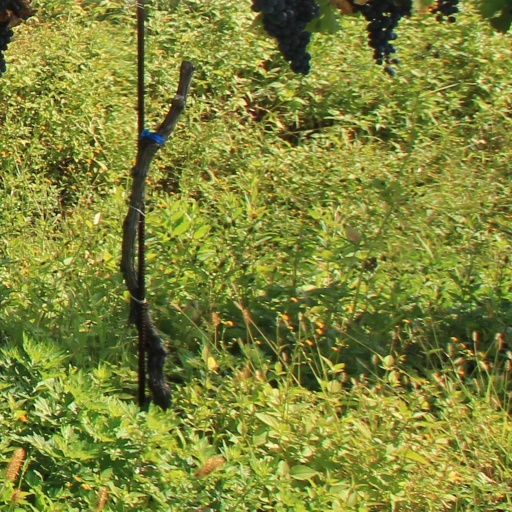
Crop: grape